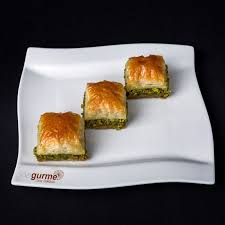
Yemek: baklava